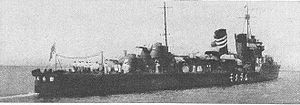
Slaget ved Kap Esperance / Slaget / Tilbagetrækning
Den japanske destroyer Murakumo.
Slaget ved Cape Esperance også kaldet Andet slag ved Savoøen fandt sted den 11. – 12. oktober 1942 og var et søslag i Stillehavskrigen under 2. verdenskrig mellem den kejserlige japanske flåde og United States Navy. Slaget var det andet af fire større flådeslag under slaget om Guadalcanal og fandt sted ved indsejlingen til sundet mellem Savoøen og Guadalcanal i Salomonøerne.